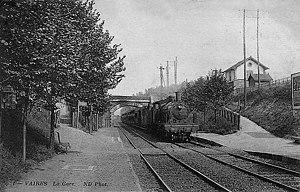
Carte postale ancienne éditée par ND, n°1
La gare de Vaires - Torcy est une gare ferroviaire française de la ligne de Paris-Est à Strasbourg-Ville, située sur le territoire de la commune de Vaires-sur-Marne, dans le département de Seine-et-Marne en région Île-de-France.